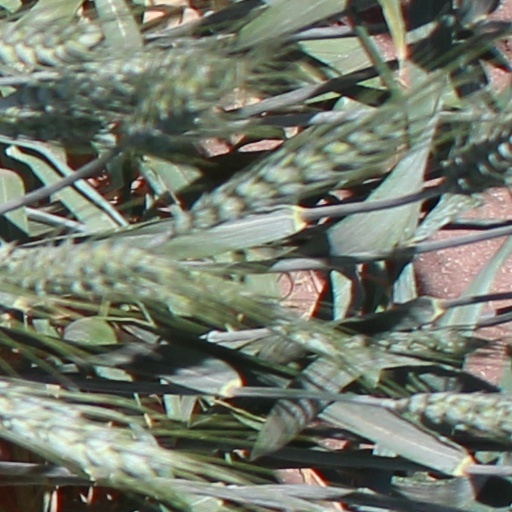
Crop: wheat